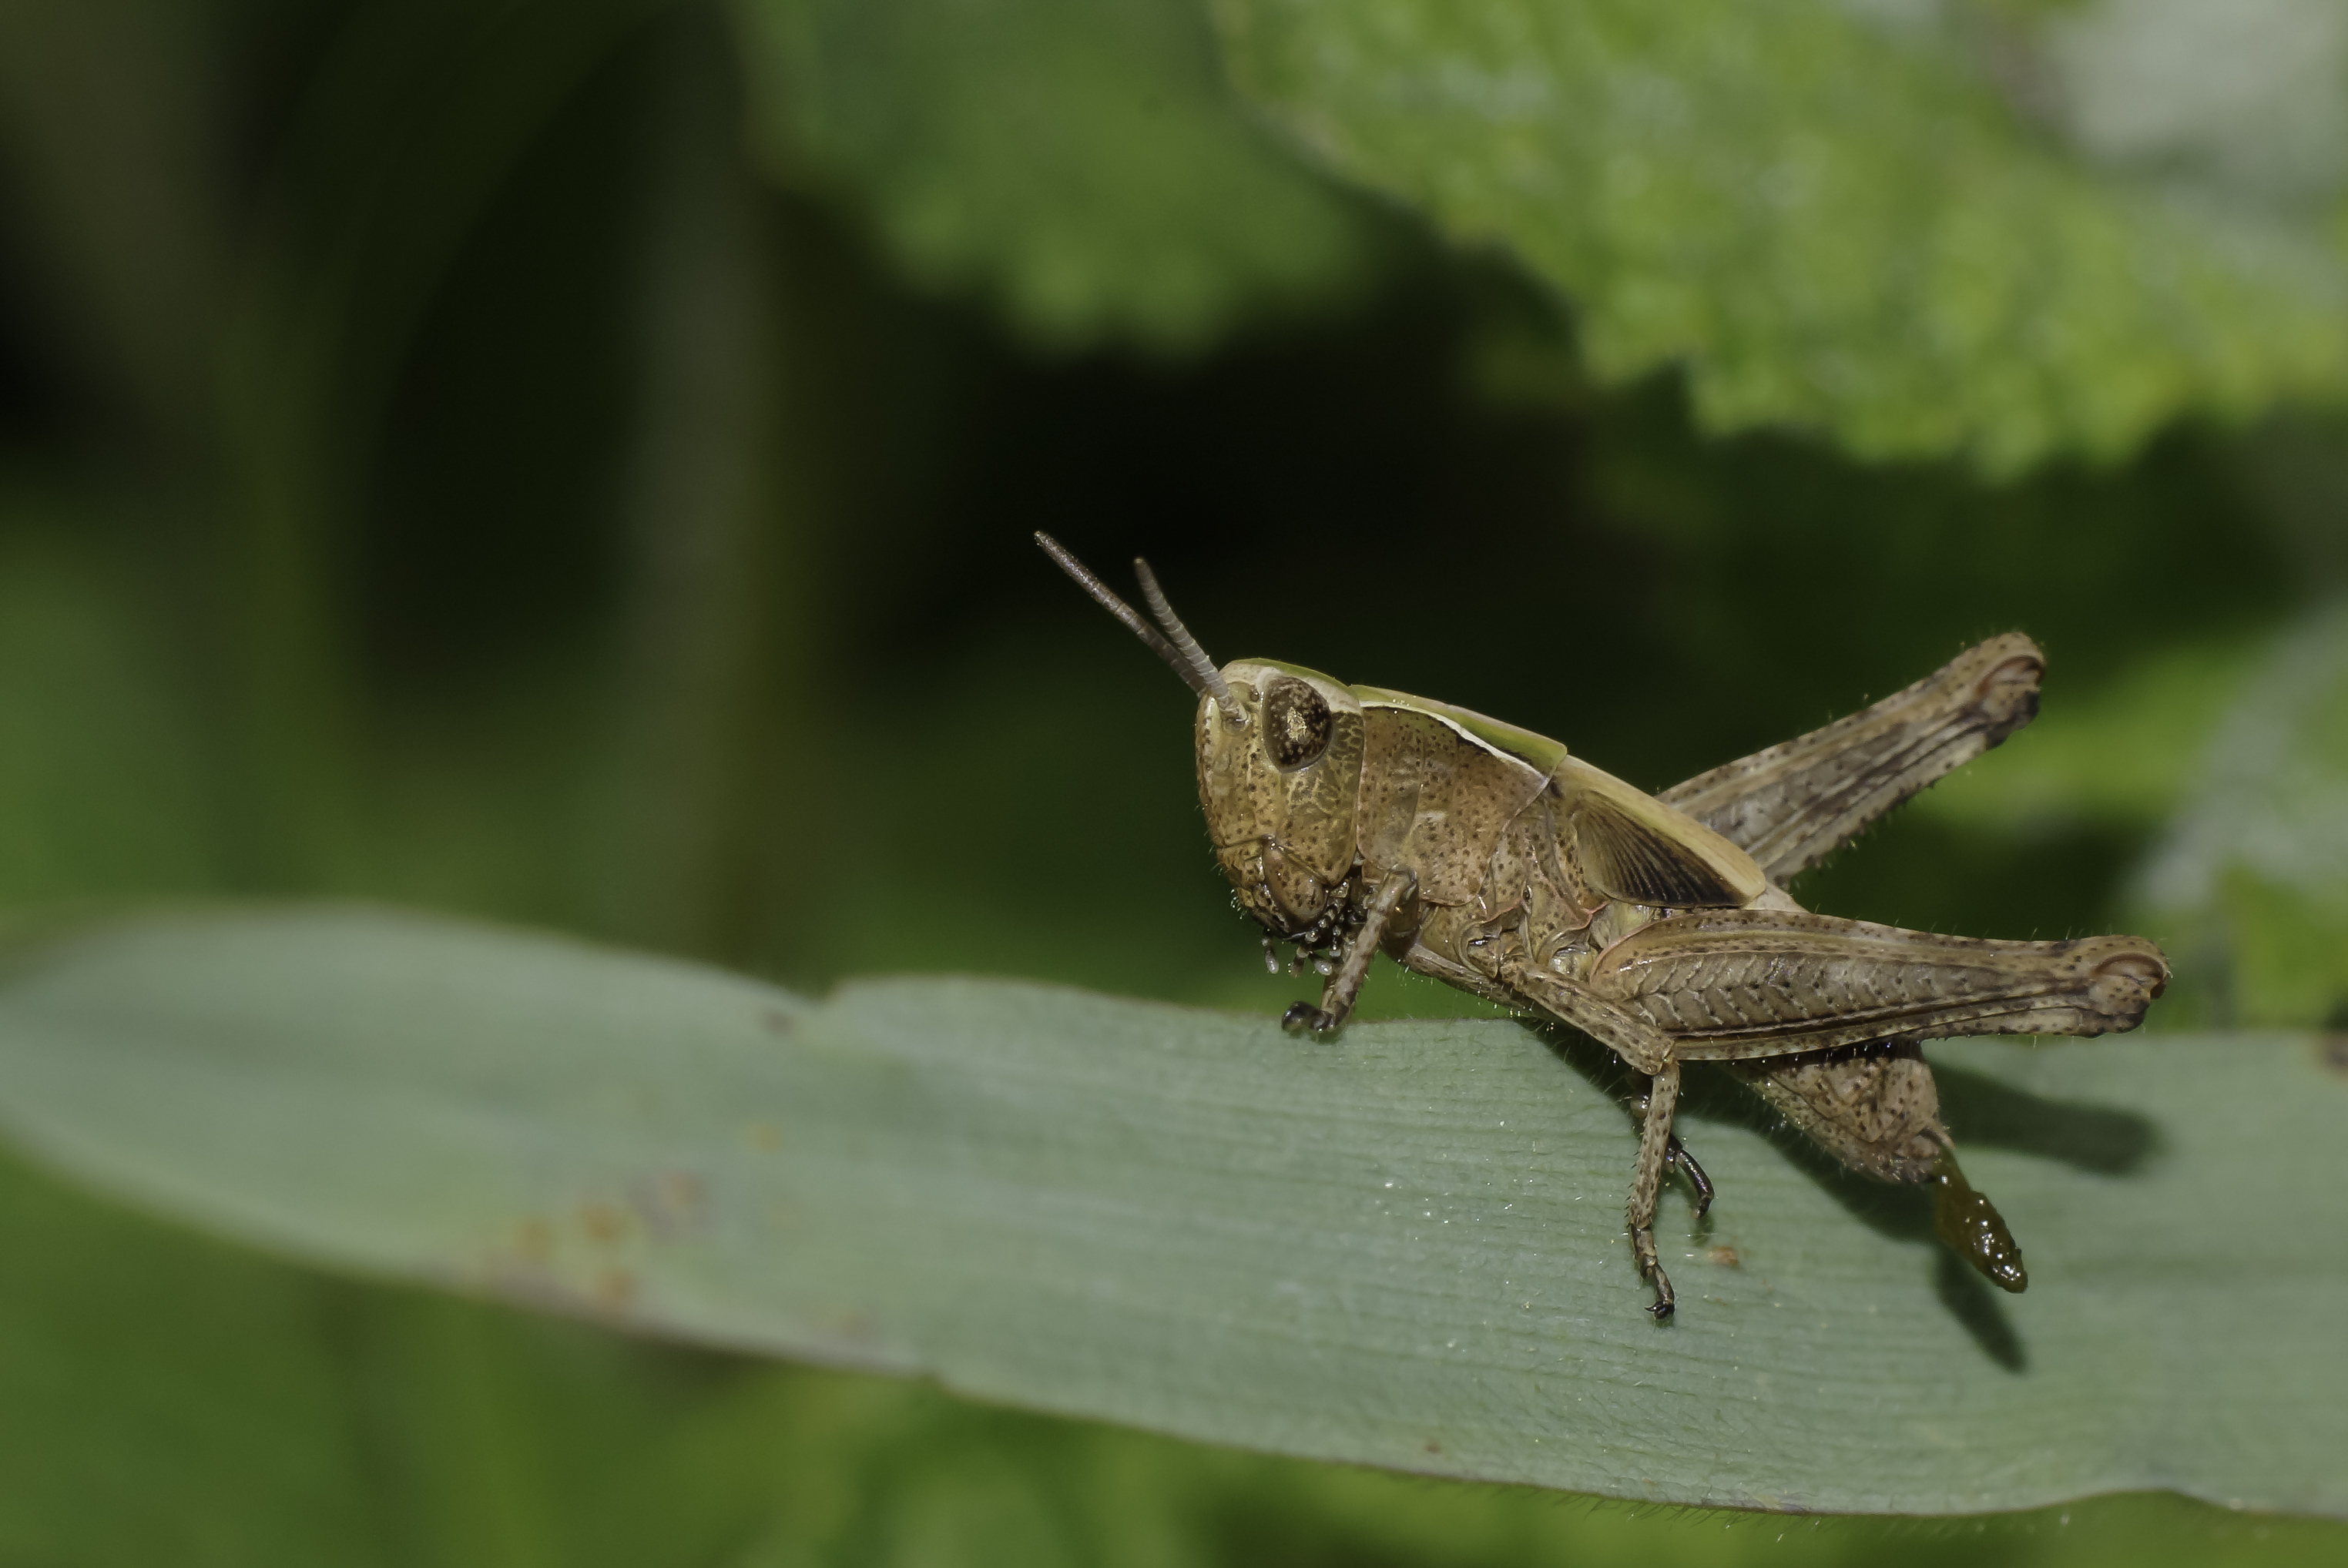
nature, leaf, flower, photo, green, insect, macro, moth, fauna, invertebrate, 100mm, animals, naturaleza, a77, grasshopper, locust, g, ggl1, gaby1, xovesphoto, animales, saltamontes, sonya77, minolta100mm, gphoto, macrofotograf a, macro photography, arthropod, gabrielcoru a, cricket like insect